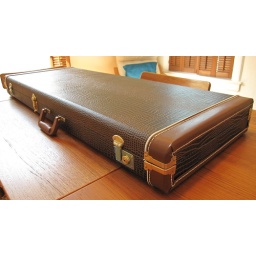
The price of the guitar includes this gorgeous hard shell case, covered in brown faux-alligator leather.